Josh Kinney

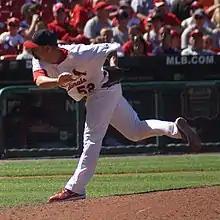
Kinney with the St. Louis Cardinals

Joshua Thomas Kinney (born March 31, 1979) is an American former professional baseball pitcher. He played in Major League Baseball (MLB) for the St. Louis Cardinals, Chicago White Sox, and Seattle Mariners. He threw a slider, four-seam fastball, curveball, and a two-seam fastball.